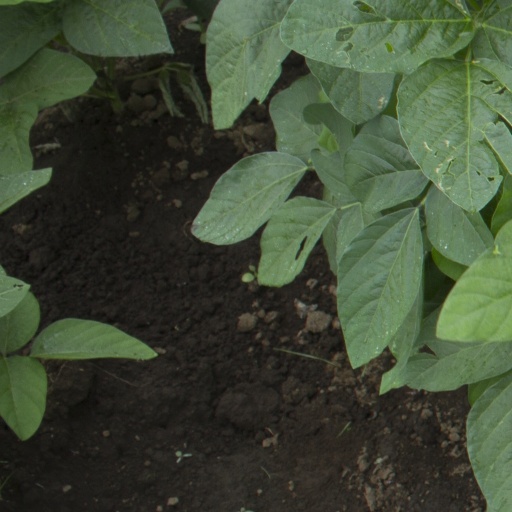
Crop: soybean